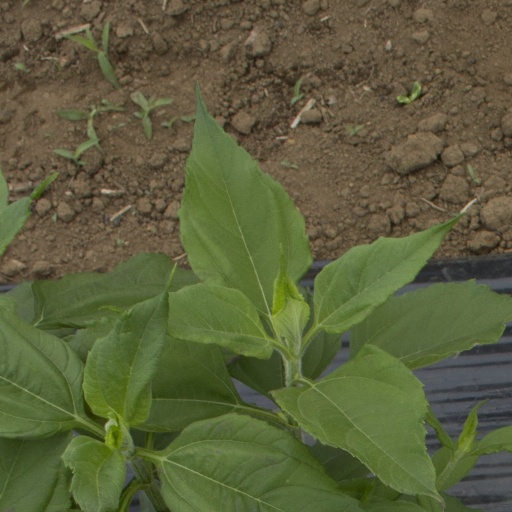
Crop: Jerusalem artichoke